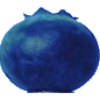
Label: Huckleberry 1